Guillaume Postel

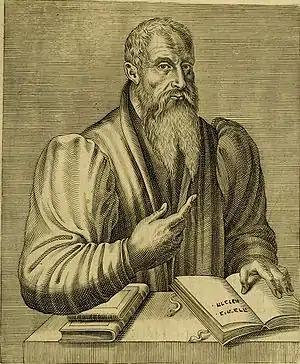
Postel as depicted in "Les vrais pourtraits et vies des hommes illustres grecz, latins et payens" (1584) by André Thevet

Guillaume Postel (25 March 1510 – 6 September 1581) was a French linguist, Orientalist, astronomer, Christian Kabbalist, diplomat, polyglot, professor, religious universalist, and writer.